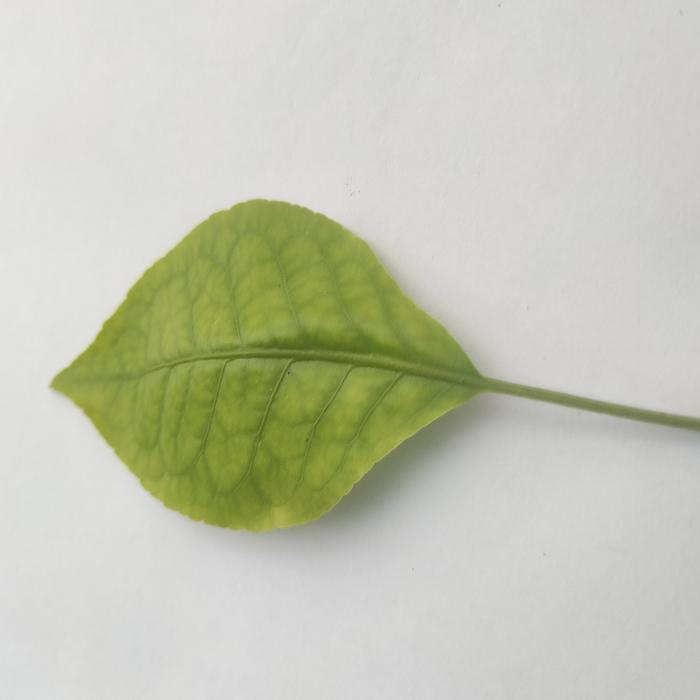
Crop: Aegle Marmelos
Leaf condition: Cercospora_Leaf